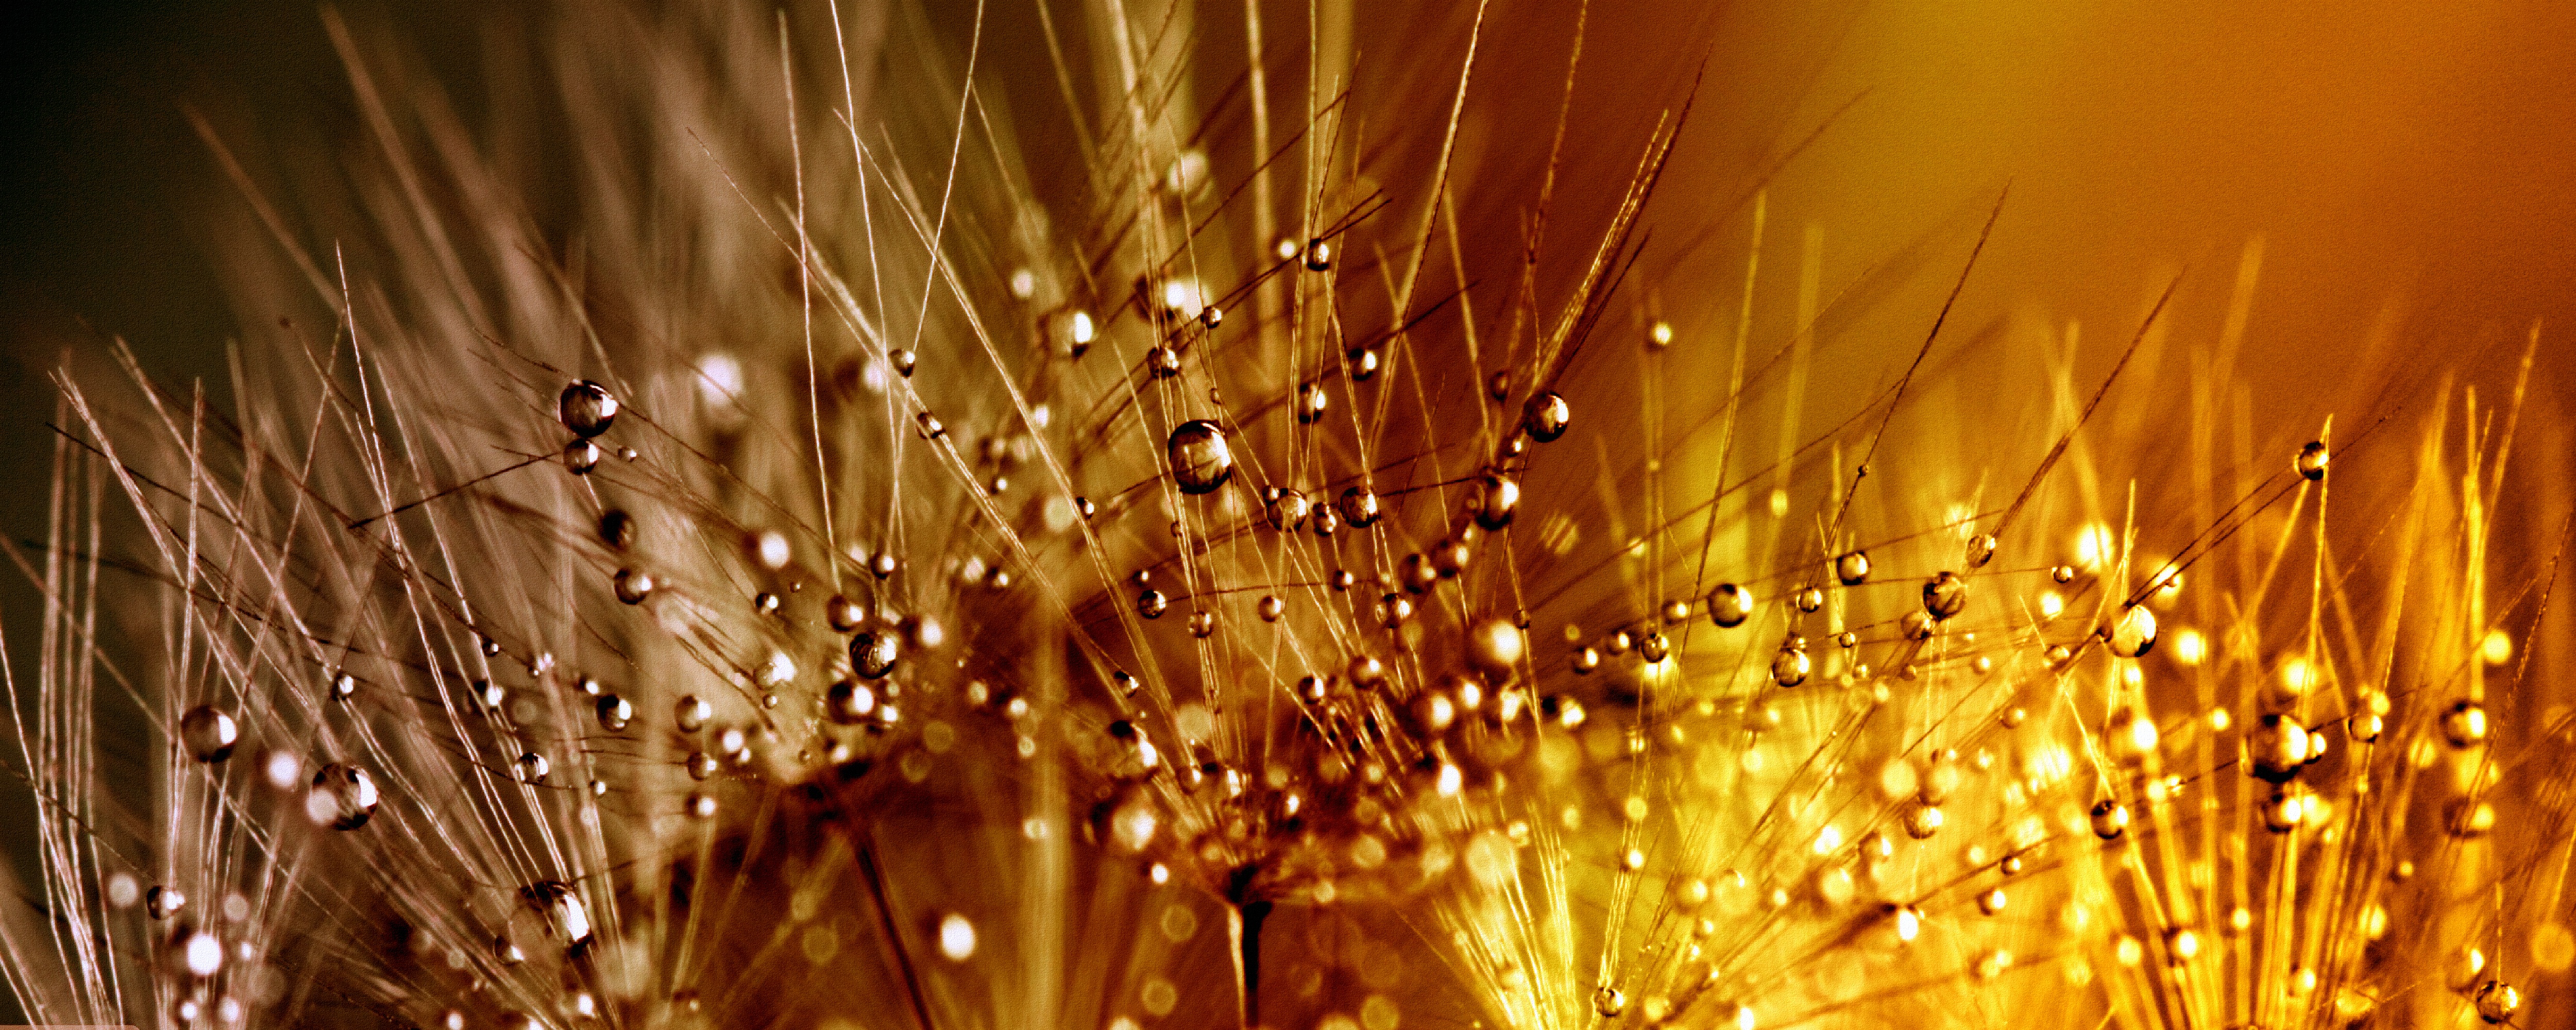
nature, branch, light, plant, night, dandelion, wheat, sunlight, rain, flower, raindrop, wet, food, crop, macro, autumn, garden, flora, wild flower, drip, close up, dewdrop, droplets, faded, mirroring, morgentau, macro photography, grass family